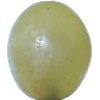
Label: Grape White 1